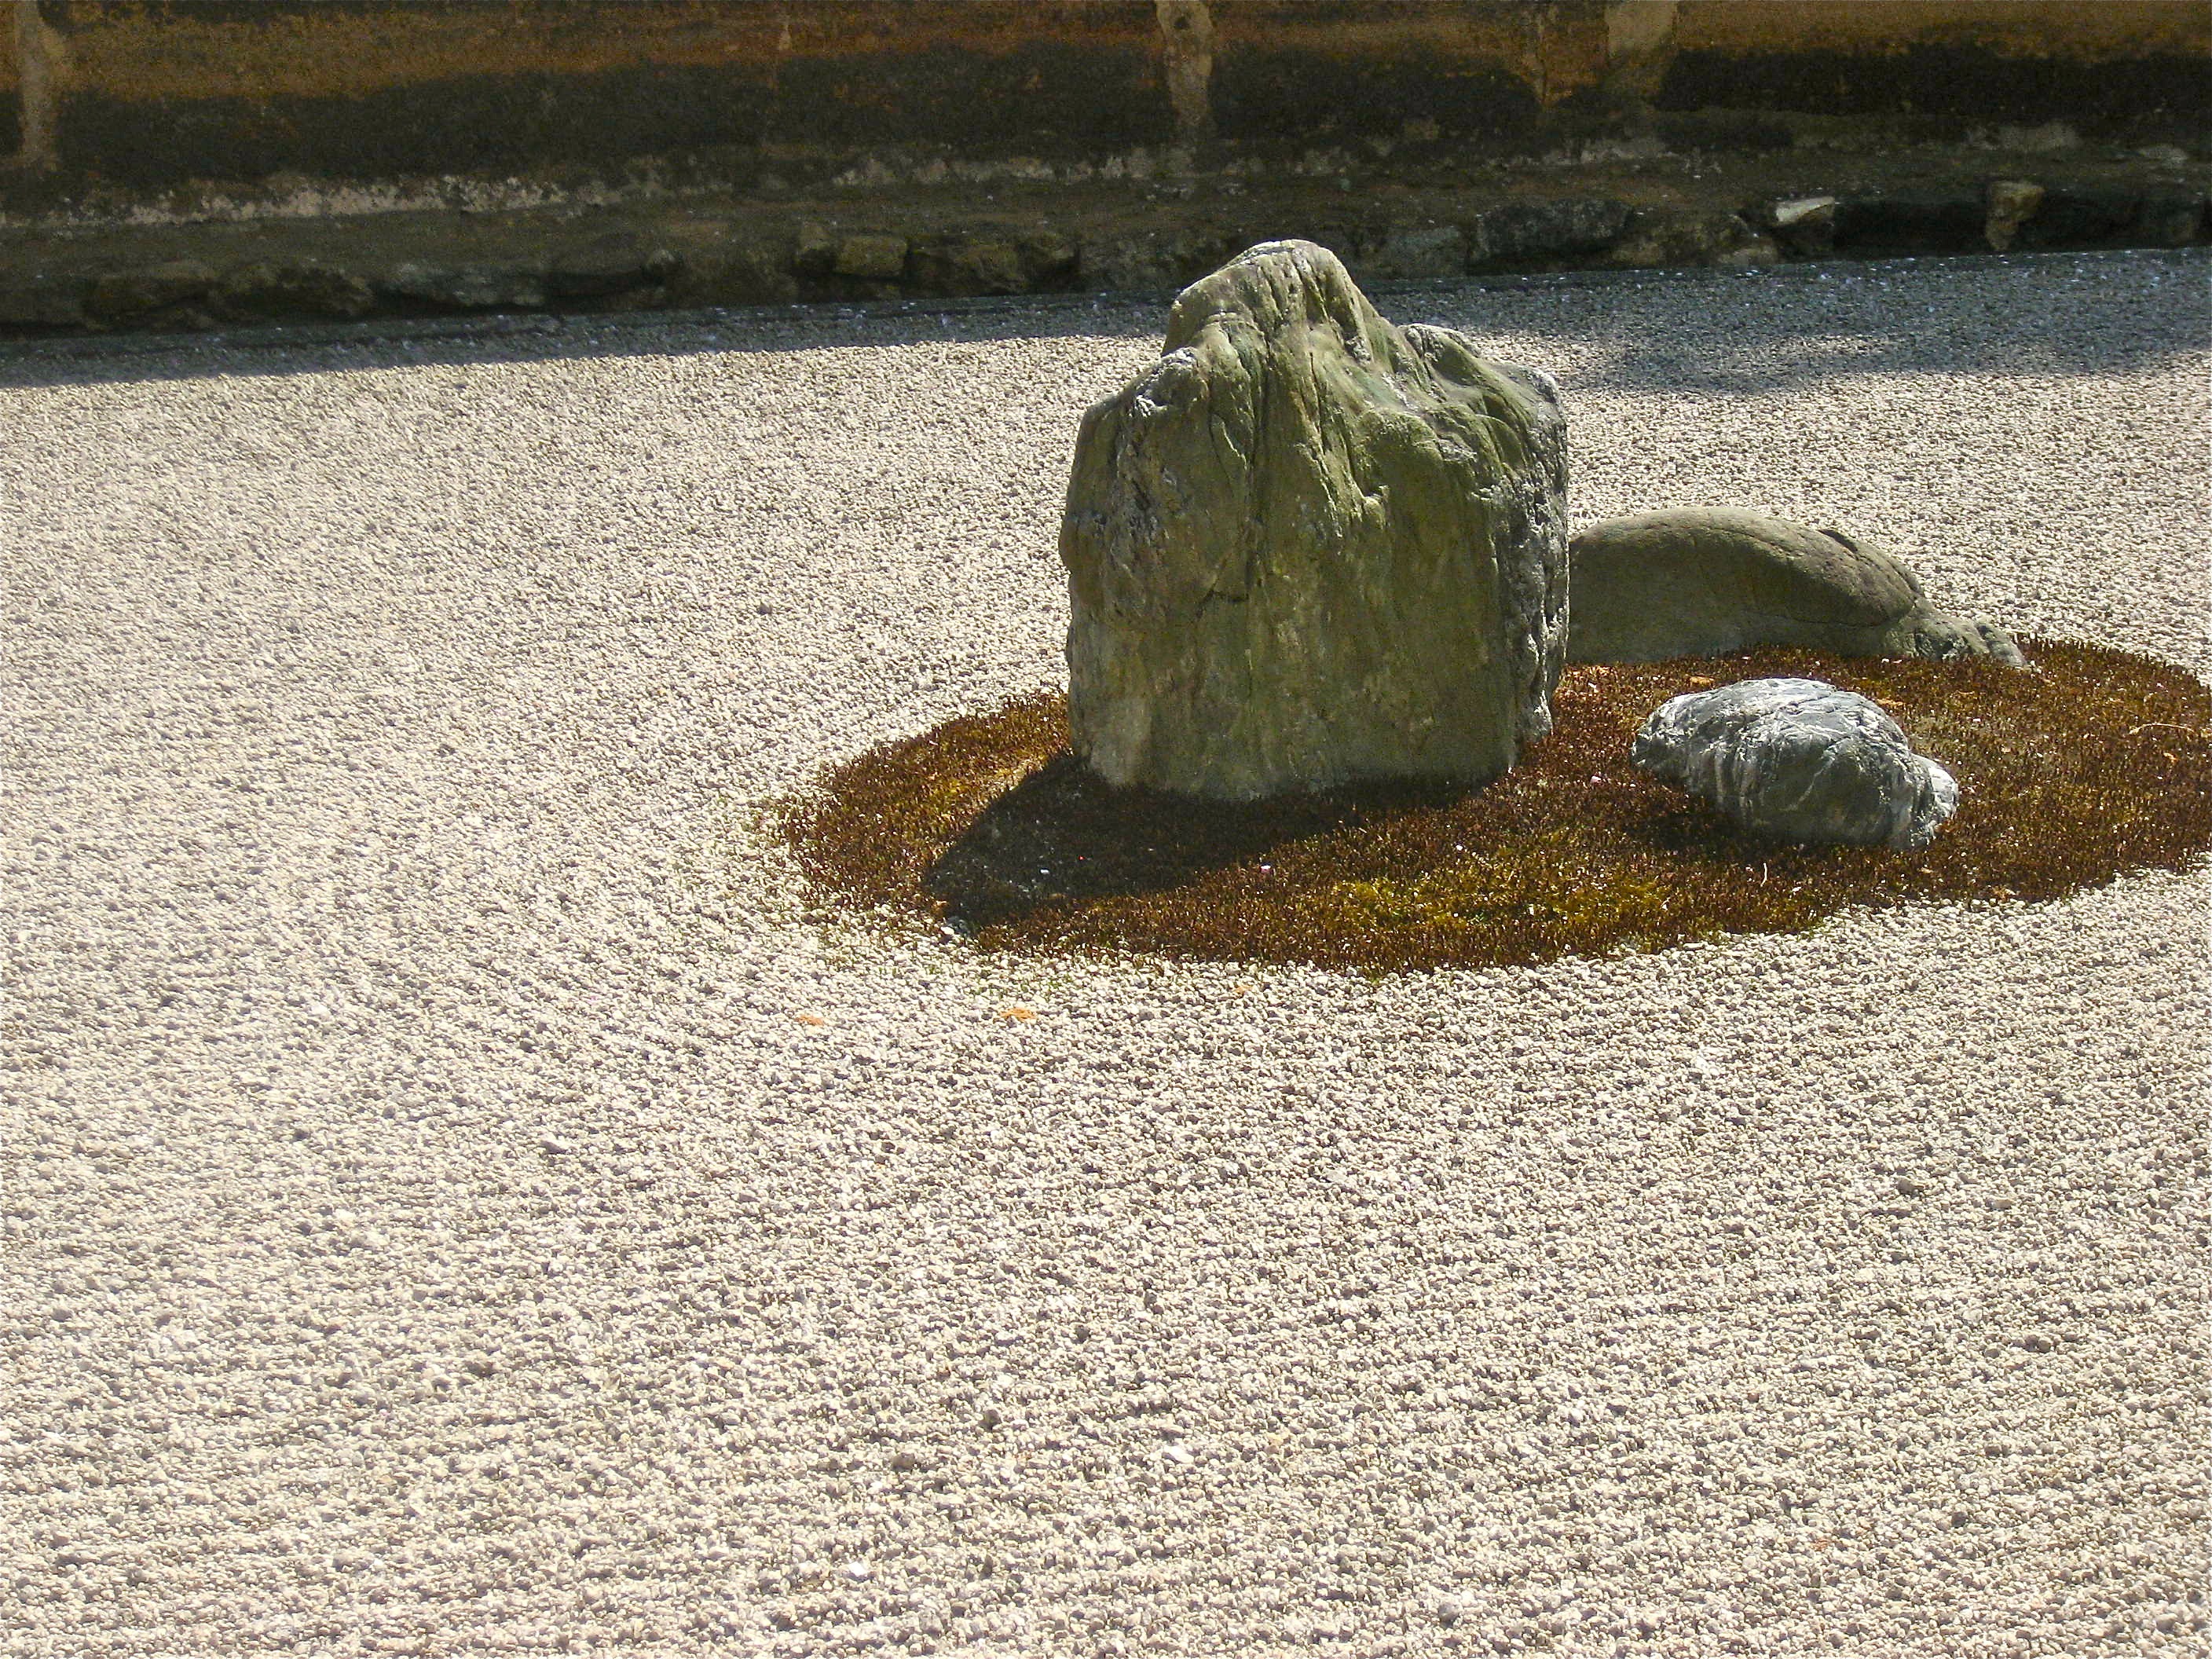
sand, rock, wood, floor, pebble, garden, japan, material, zen, japanese garden, stones, art, flooring, stone garden, road surface